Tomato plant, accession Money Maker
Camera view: bottom (45 deg); turntable rotation: 210 degrees
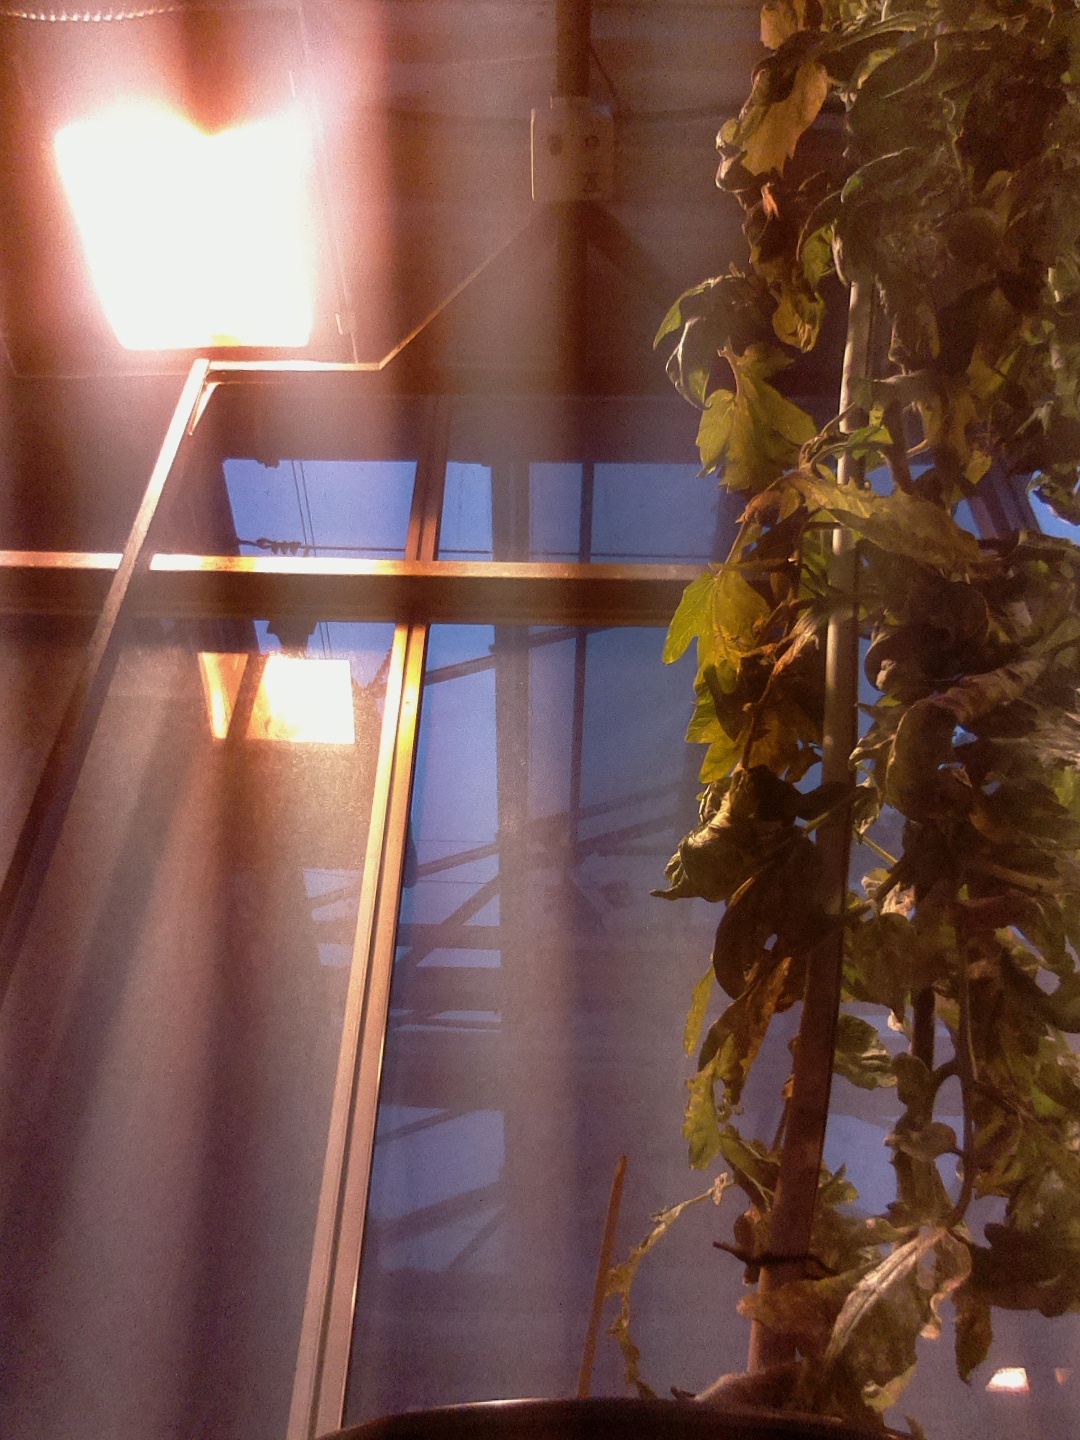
BBCH growth stage 78: 80% -90% of final fruit size